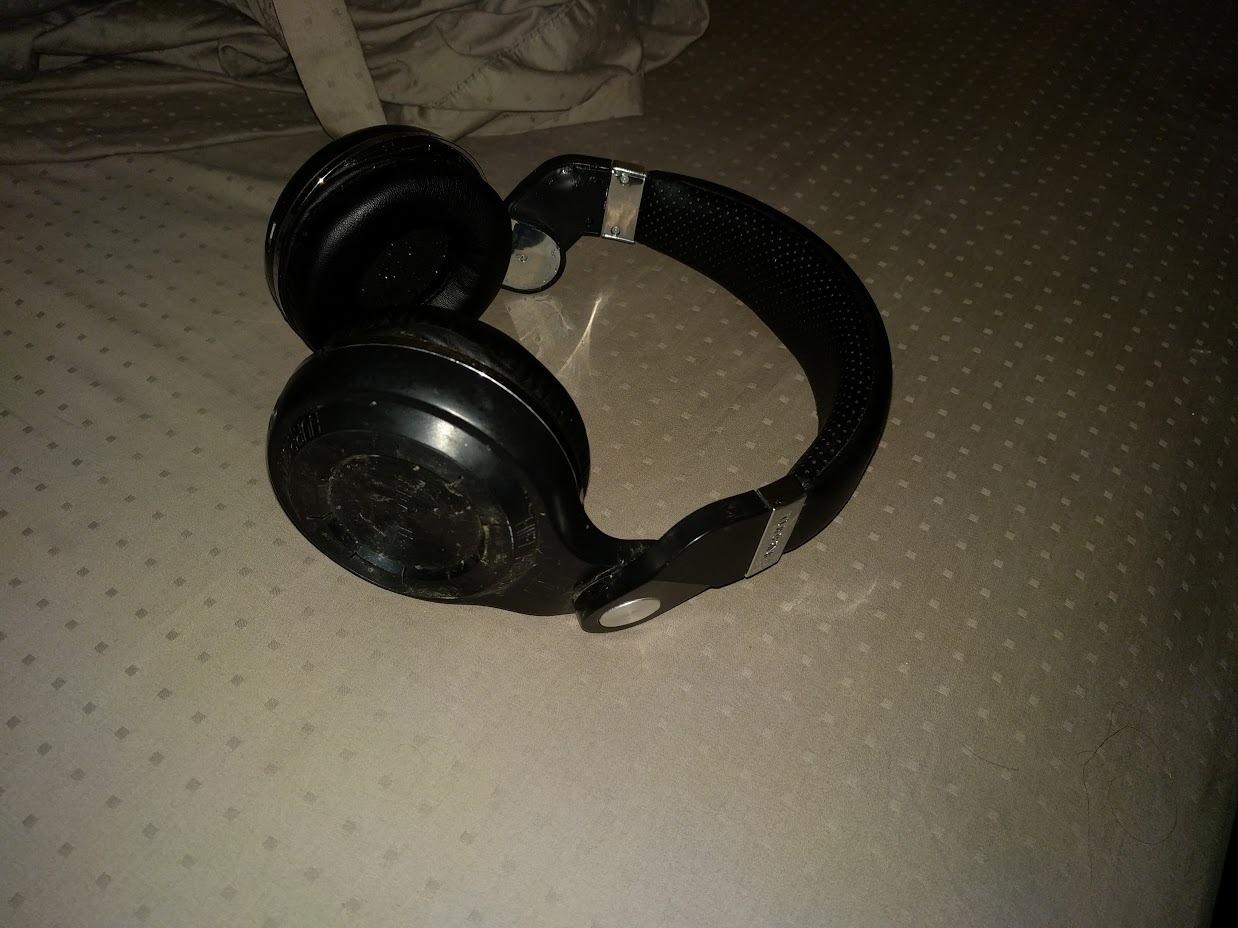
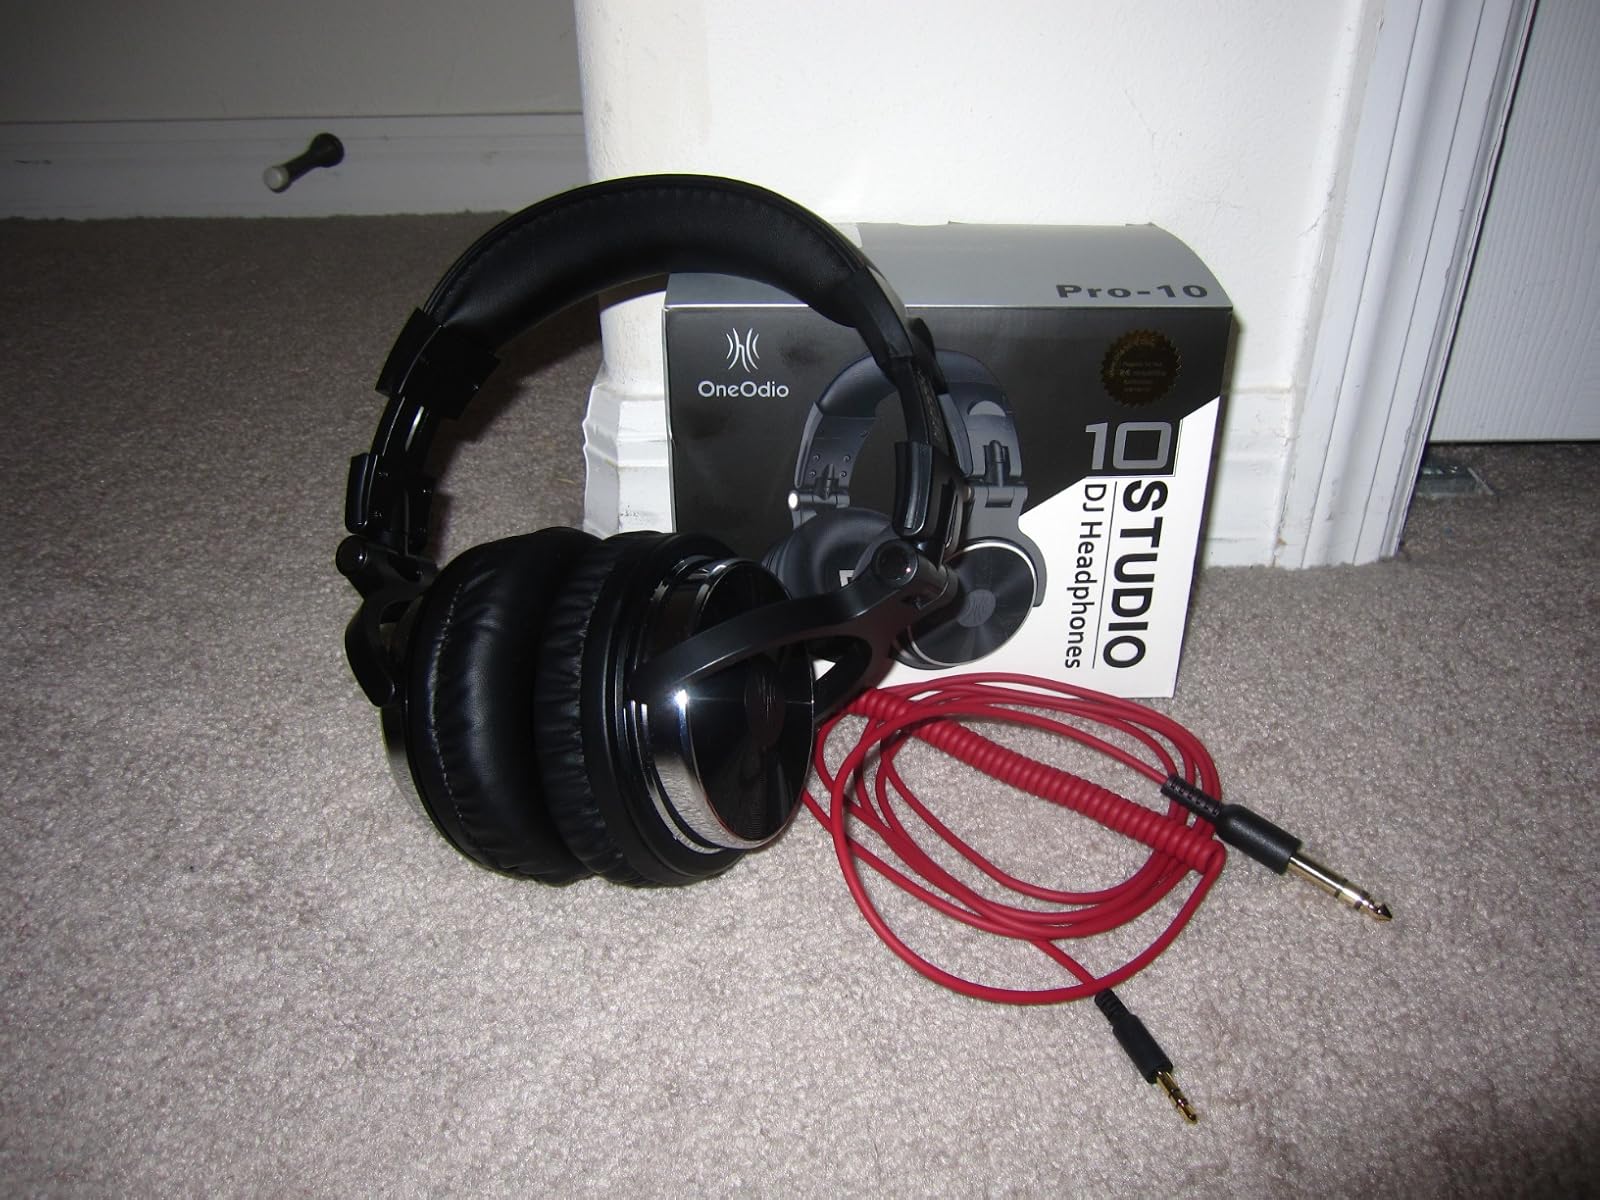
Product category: headphones
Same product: no